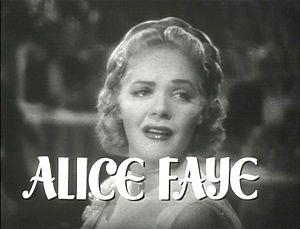
La folle parade est un film musical américain de Henry King qui est sorti en 1938